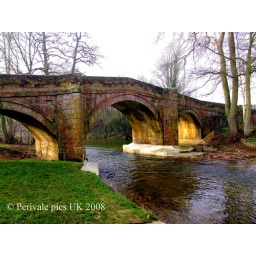
bridge over the river wye